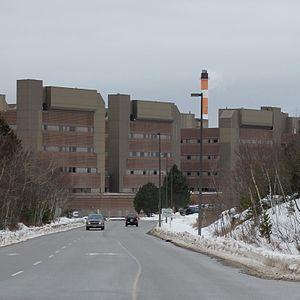
Saint-Jean est la plus vieille municipalité incorporée du Canada et la deuxième